Samuel Osborn & Company

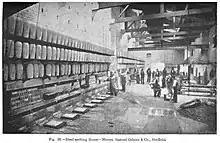
Samuel Osborn & Co's steel melting house in 1917

With industrial development, a new market for Mushet’s Self Hardening Steel was found in America and the company opened a London Office. Taking on new partners and making connections in continental Europe he paid off all his creditors within ten years, the company being registered as the second largest private enterprise in the Sheffield & District Steel & Allied Trades Association. Expanding again, in 1885 he bought and expanded the Rutland Works, in the Neepsend area of the city.